Guitar Hero III: Legends of Rock

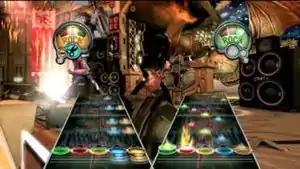
Two "note highways" appear side by side, with colored notes moving towards the screen. A "Rock meter" is shown for each guitar to determine how many notes each guitar player has hit successfully.

The Xbox 360, PlayStation 3, and Wii versions of "Guitar Hero III: Legends of Rock" feature online competitive play, in which the player can compete against another user through the console's network service. There are three modes of online play, Face Off, Pro Face Off, and Battle mode. Face Off challenges are score attack modes introduced in "Guitar Hero II" where two players attempt to gain the best score on a given song; in the standard Face Off challenge, the players may select different difficulty levels, while Pro Face Off requires the players to play at the same difficulty.